Parkin Jeffcock

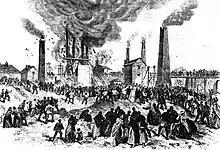
An artist's impression of the Oaks Colliery explosion

Parkin was born on 27 October 1829 at Cowley Manor in Ecclesfield in the West Riding of Yorkshire, now a part of Sheffield. He was the son of John Jeffcock J.P. (1803–78) and his wife Catherine (1804–72, "née" Parkin) Lady of the Manor of Darley. He intended to go to Oriel College, Oxford and then enter holy orders but instead entered a college for civil engineers at Putney, which under the presidency of the Duke of Cambridge and the principalship of the Rev. B.M. Cowrie, was doing good work for that profession. In 1850, after training at the College for Civil Engineers, he was articled to George Hunter, a colliery viewer and engineer from Durham. He made rapid progress in his profession, and in 1857 became a partner of J.T. Woodhouse, a mining engineer and agent based in Derby. He moved to Duffield, a town just north of Derby in 1860.